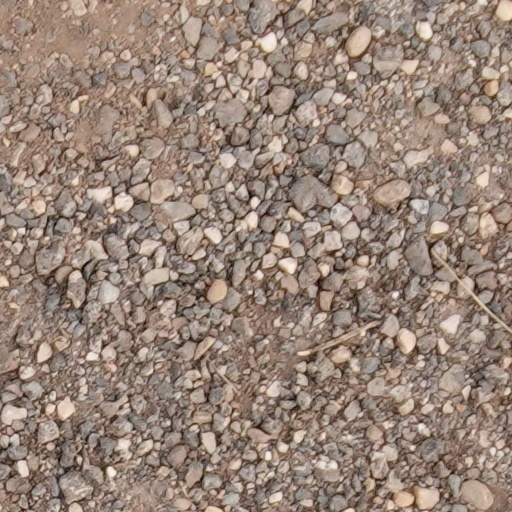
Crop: wheat